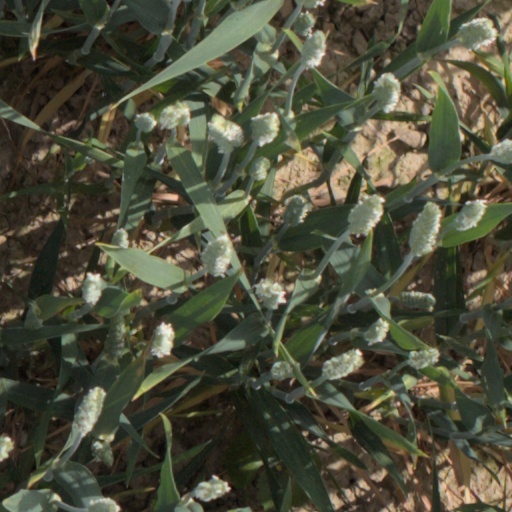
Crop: wheat